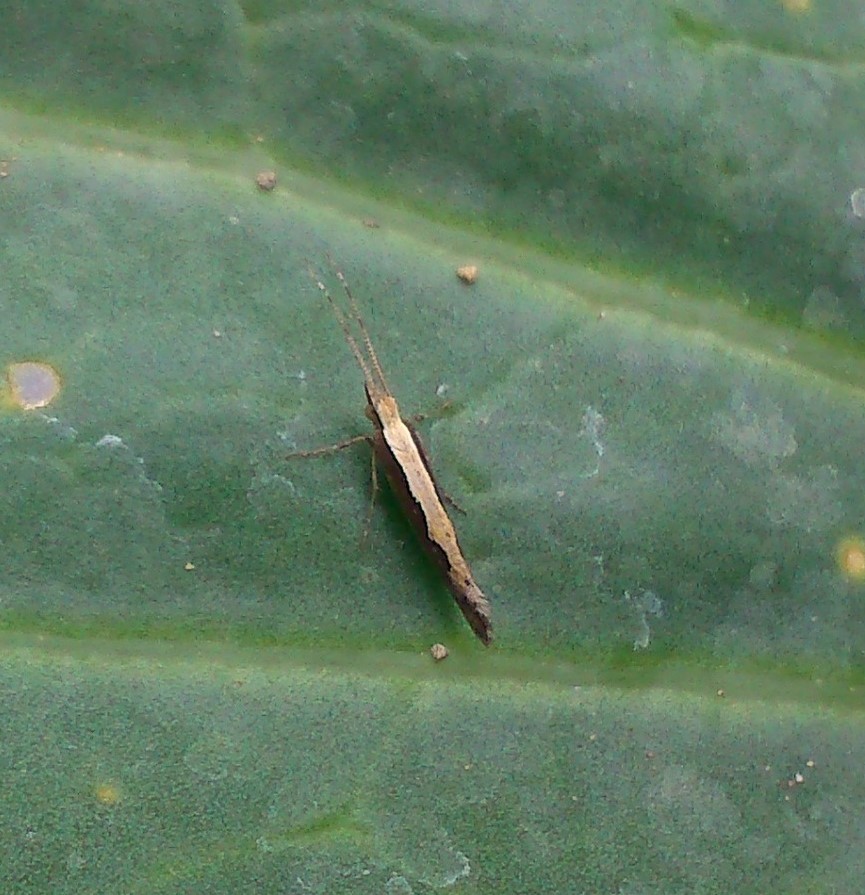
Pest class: diamondback_moth